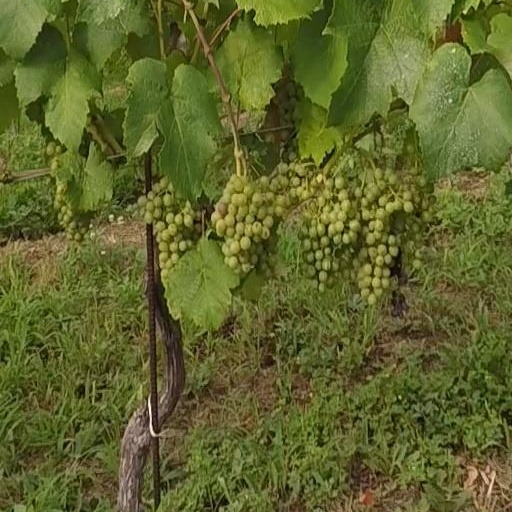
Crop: grape